Three Wishes for Cinderella (1973 film)

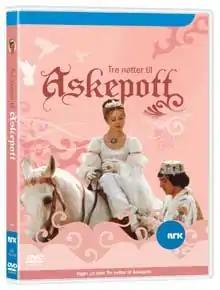
DVD cover of the Norwegian version, "Tre nøtter til Askepott"

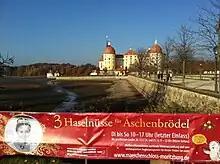
Exhibition about "Drei Haselnüsse für Aschenbrödel" in Moritzburg, Germany

Three Wishes for Cinderella (also called in English "Three Hazelnuts for Cinderella" or "Three Gifts for Cinderella") is a 1973 Czechoslovak-East German film based on the fairy-tale "Cinderella".